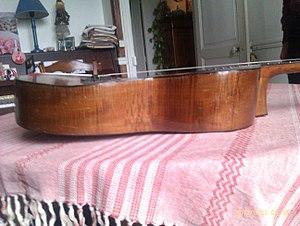
Guitare Gélas de 1938
Lucien Gélas, né Raymond Adrien Lucien Gélas le 12 janvier 1873 à Menton, Alpes-Maritimes, mort le 5 juin 1944, était luthier, guitariste classique, et pédagogue.